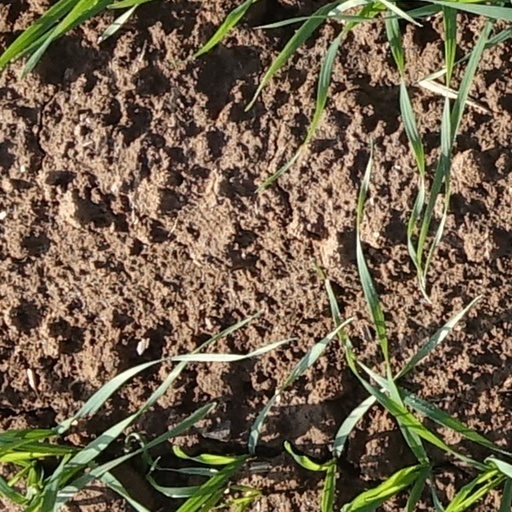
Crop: wheat